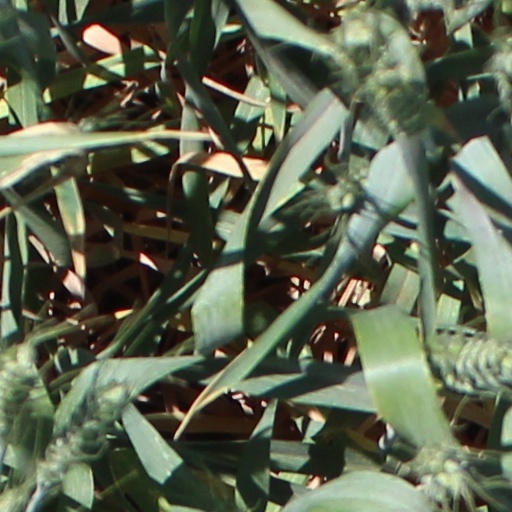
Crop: wheat